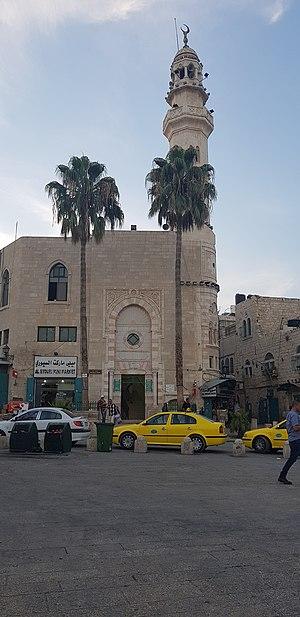
La mosquée d'Omar située sur la place de la Mangeoire de Bethléem en face de la basilique de la Nativité, est l'unique mosquée de la vieille ville.